Yi (dinosaur)

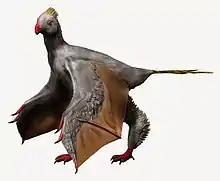
Life restoration

Small patches of wrinkled skin were also preserved, between the fingers and the styliform bone, indicating that unlike all other known dinosaurs, the planes of "Yi qi" were formed by a skin membrane rather than flight feathers. The membrane stretched between the shorter fingers, the elongated third finger, the styliform bone, and possibly connected to the torso, though the inner part of the wing membrane was not preserved in the only known fossil. This would have given the animal an appearance similar to modern bats, in an example of convergent evolution. However, in bats, the membrane stretches between the fingers only, no styliform wrist bone being present. Ossified styliform bones are found, however, in the wings of some modern gliding animals like flying squirrels. The greater glider, and the prehistoric gliding rodent "Eomys quercyi", also have a similarly long cartilaginous styliform element.